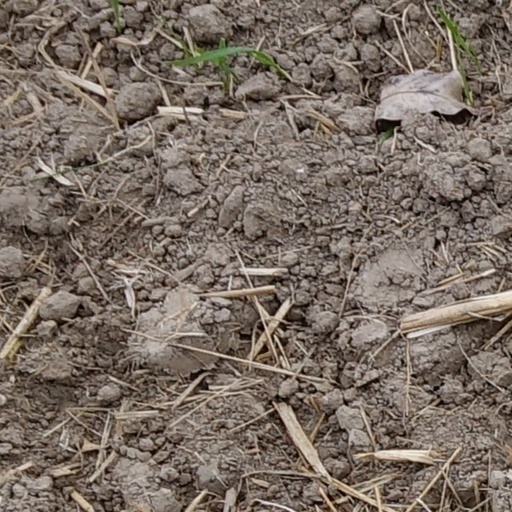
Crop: wheat